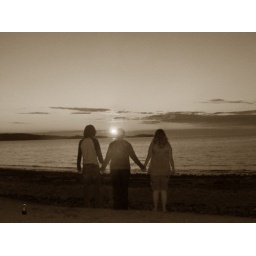
picture yourself in a boat on a river